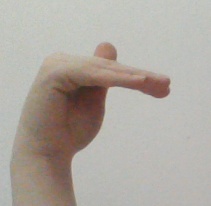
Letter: khaa